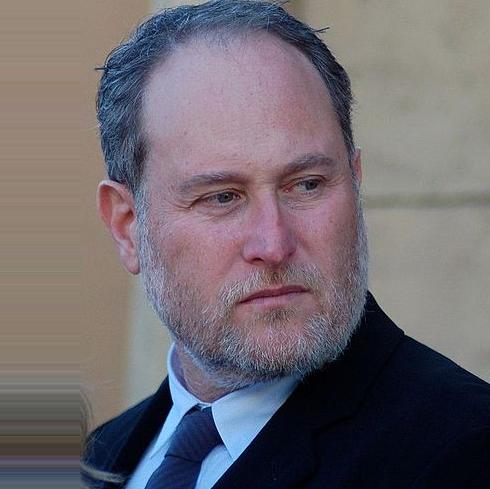
Age: 49